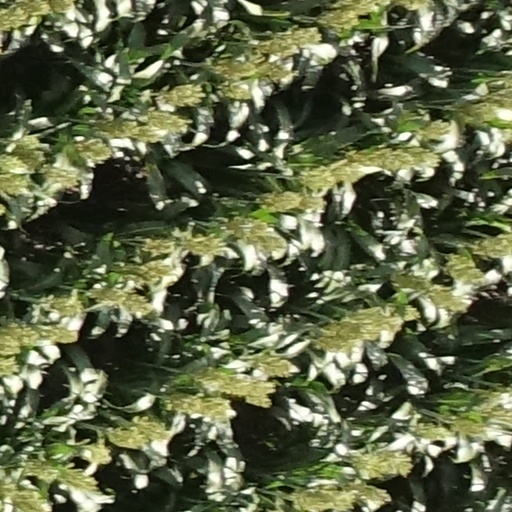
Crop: sorghum